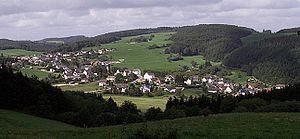
Wimbach est une municipalité allemande située dans le land de Rhénanie-Palatinat et l'arrondissement d'Ahrweiler.